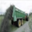
Label: truck